Violet Spiller Hay

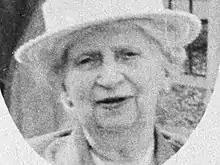

Violet Spiller Hay (17 July 1873 – 28 June 1969) was a Christian Science teacher and hymnist. She was one of the first teachers of Christian Science in the United Kingdom and the religion's first teacher in South Africa.